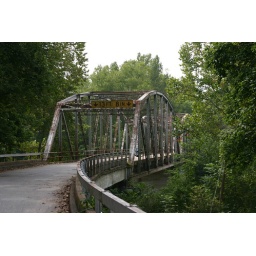
This bridge is across the river in the Big Piney Valley. A very nice bridge and a beautiful location.